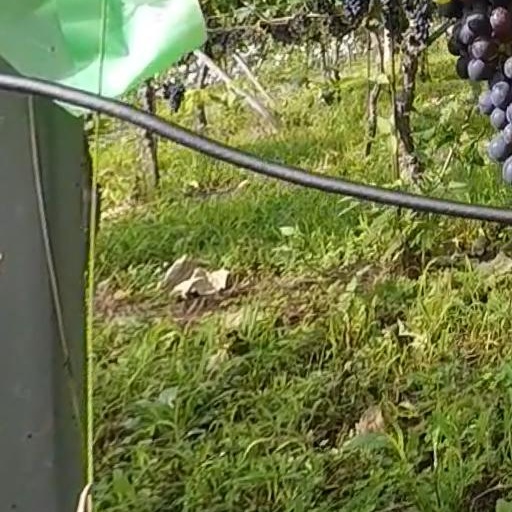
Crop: grape